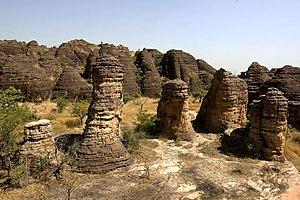
Bérégadougou est un département du Burkina Faso situé dans la province de la Comoé et dans la région des Cascades.
Fabédougou est une commune rurale située dans le département de Bérégadougou de la province de Comoé dans la région des Cascades au Burkina Faso.